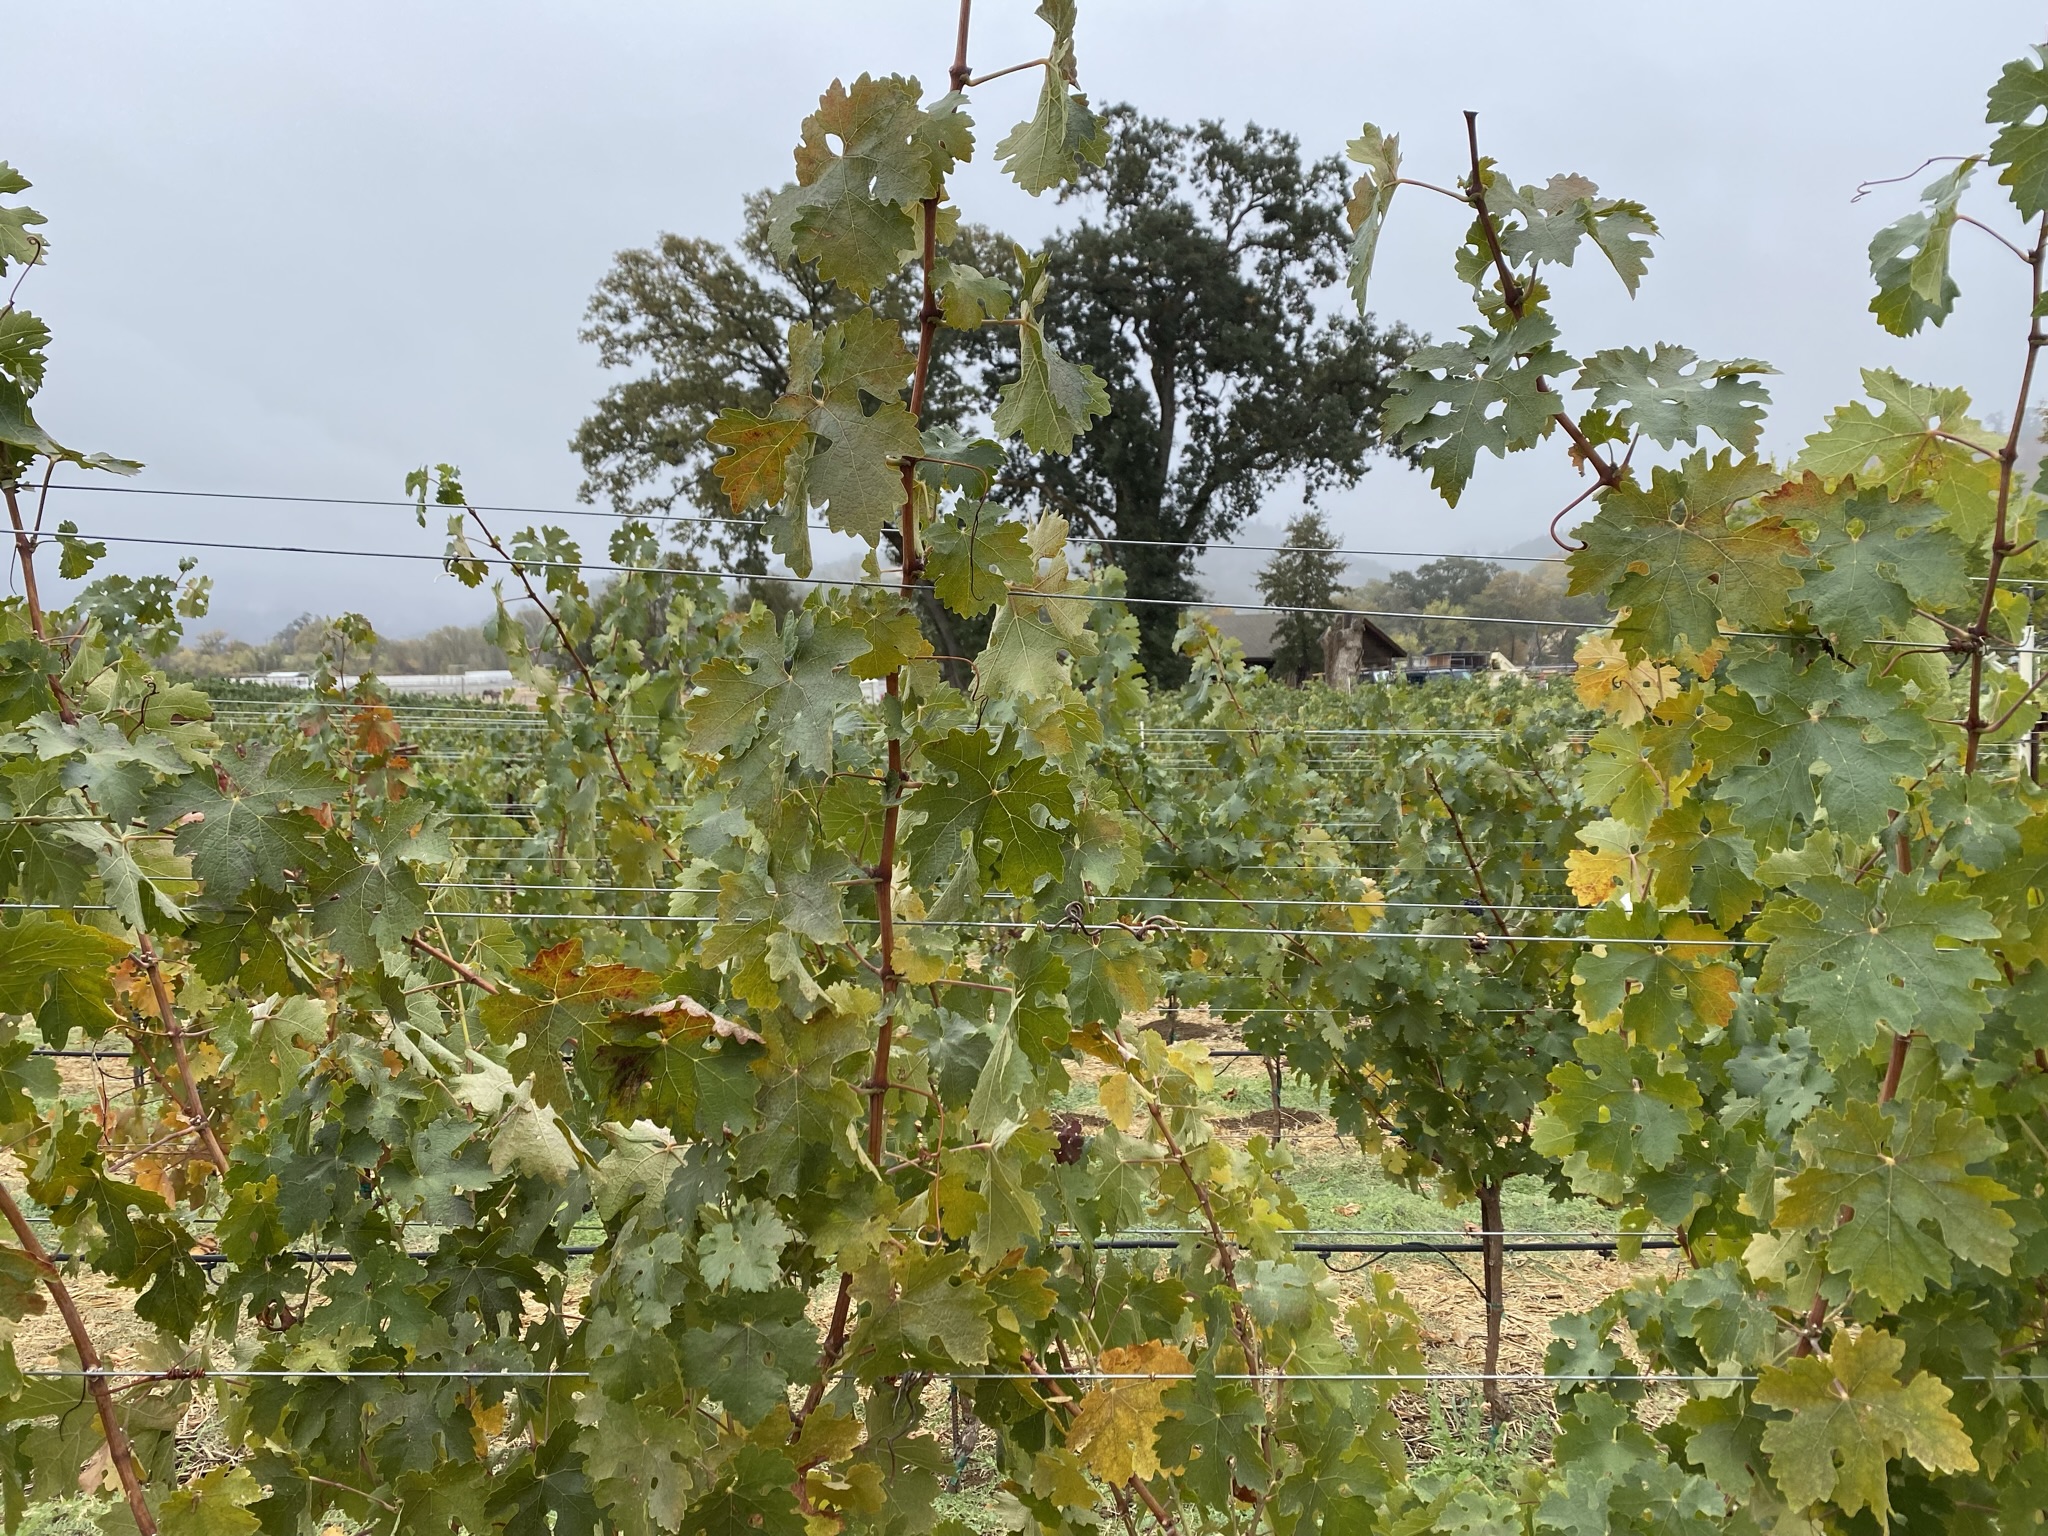
Label: No Virus